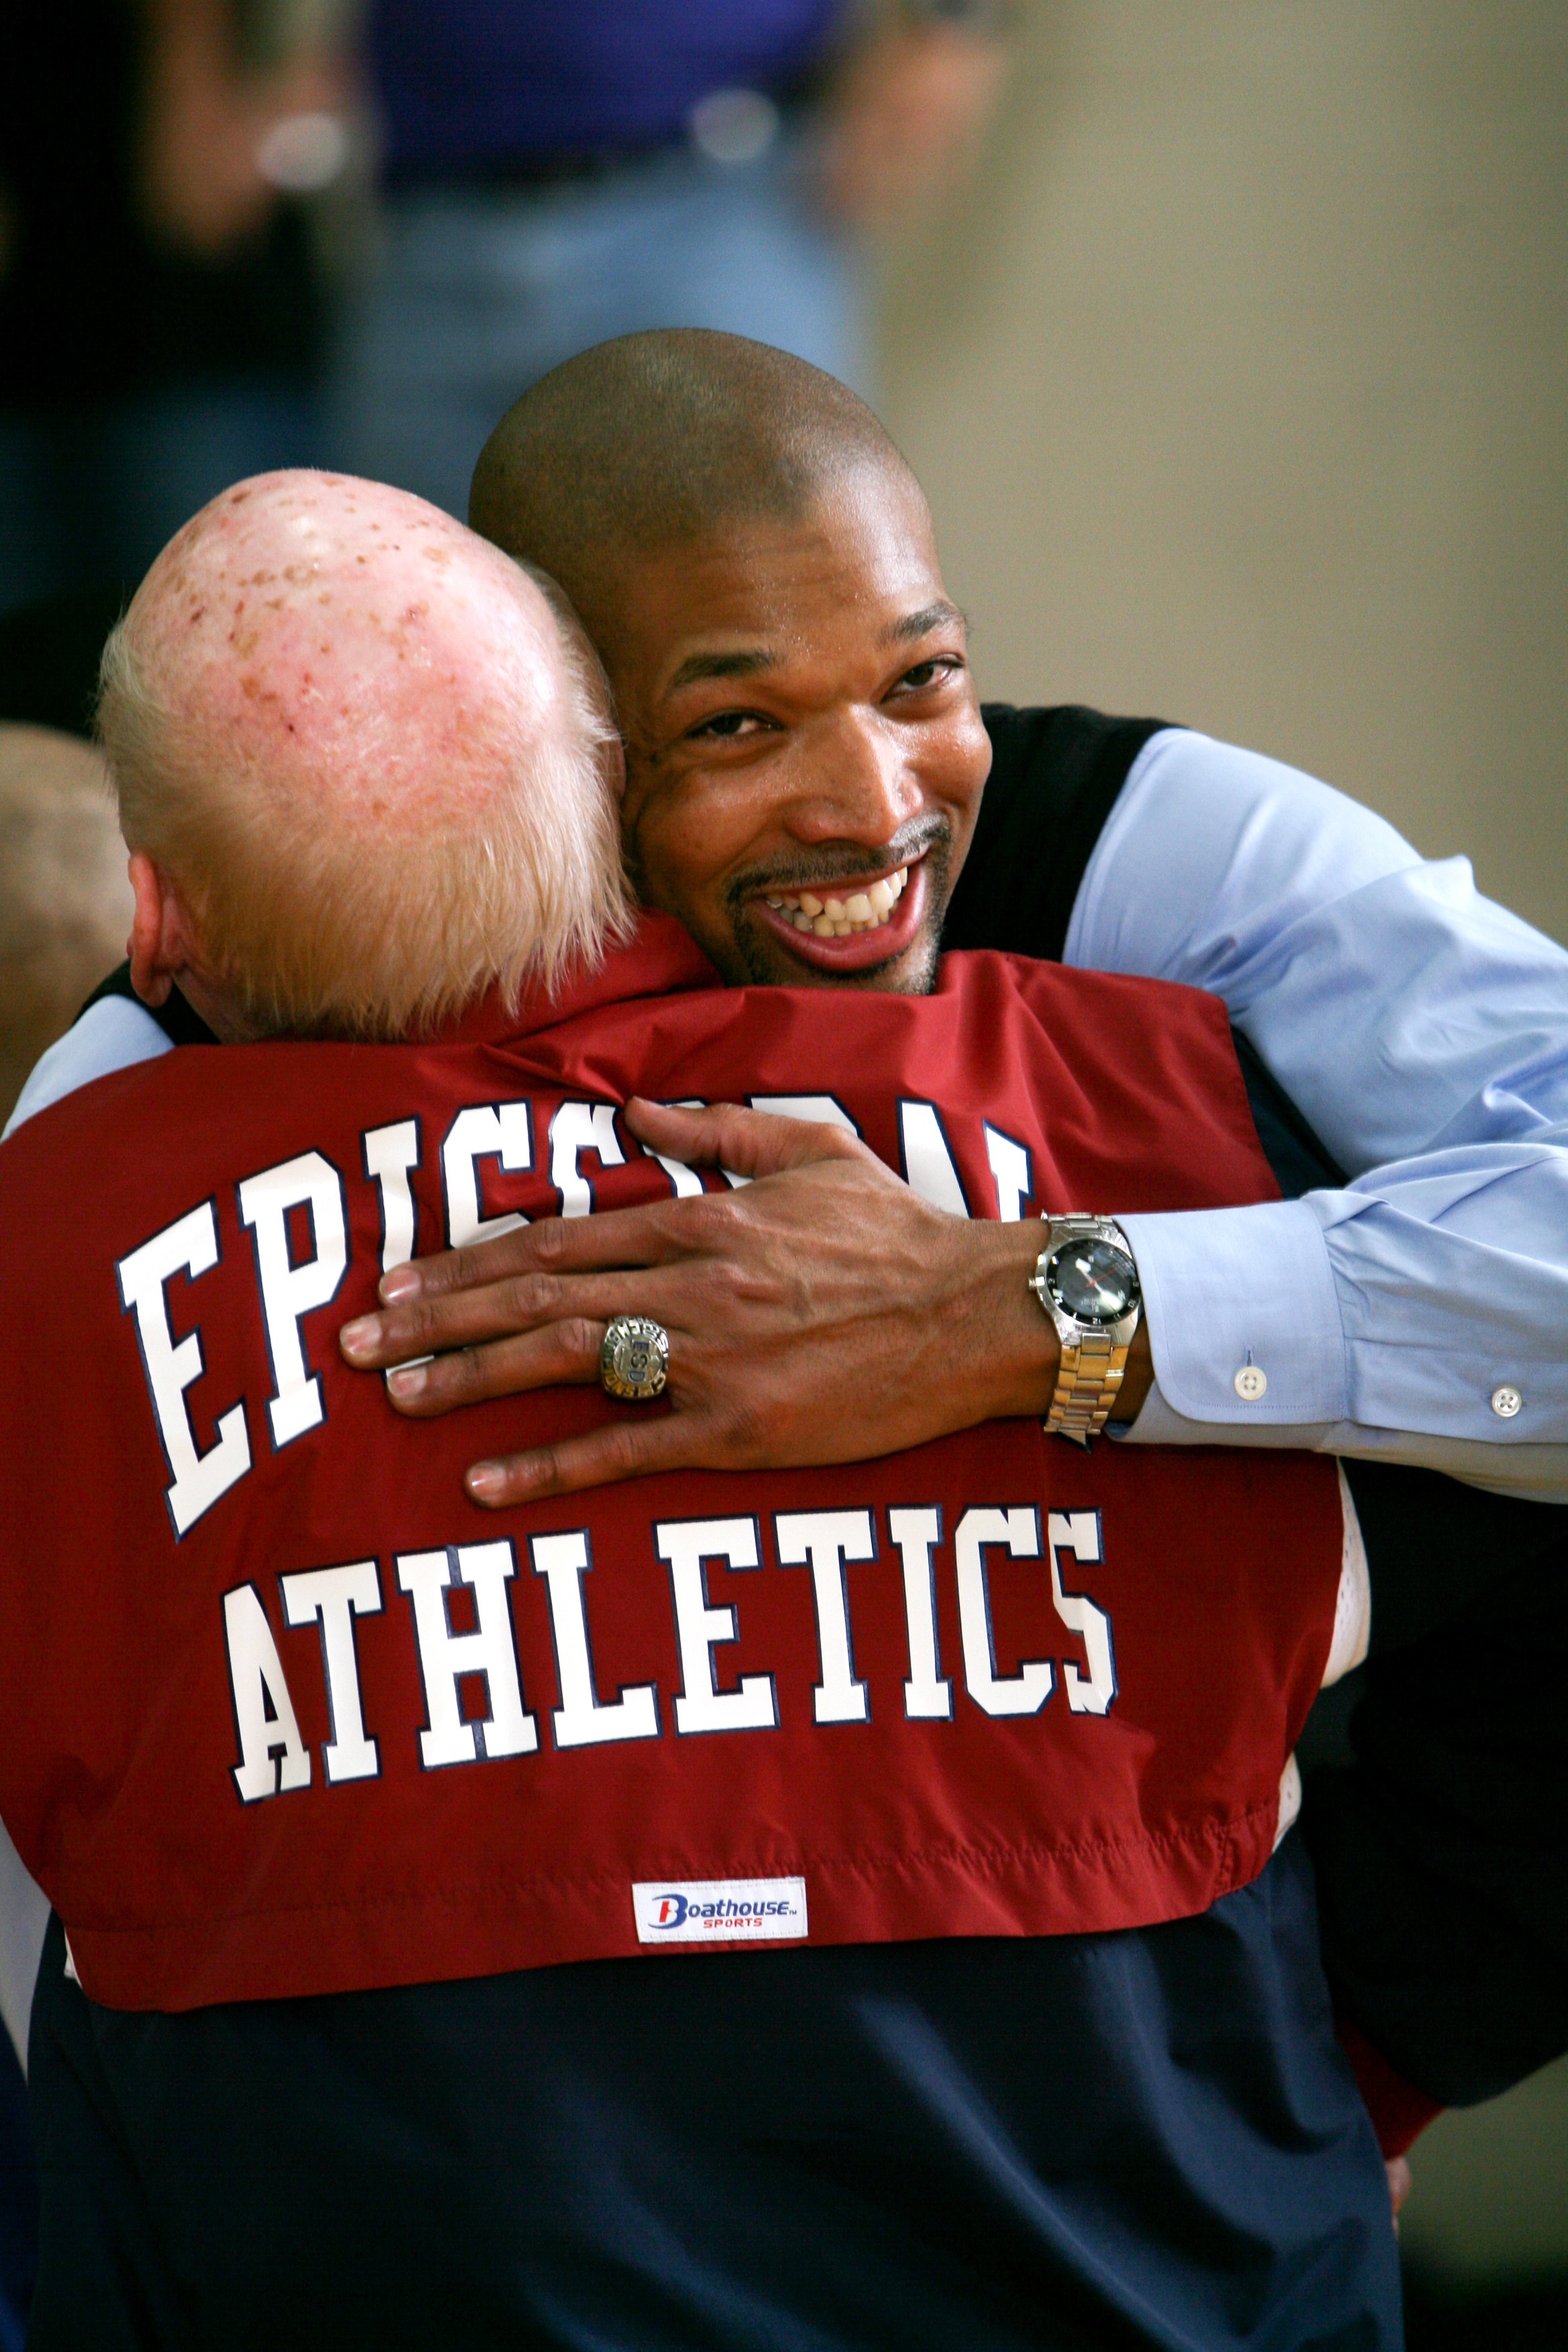
man, person, sport, celebration, player, embrace, men, team, happiness, relationship, joy, championship, coach, winner, emotion, victory, success, win, achievement, football player, champions, elation